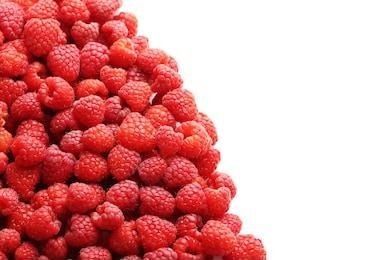
Label: raspberry